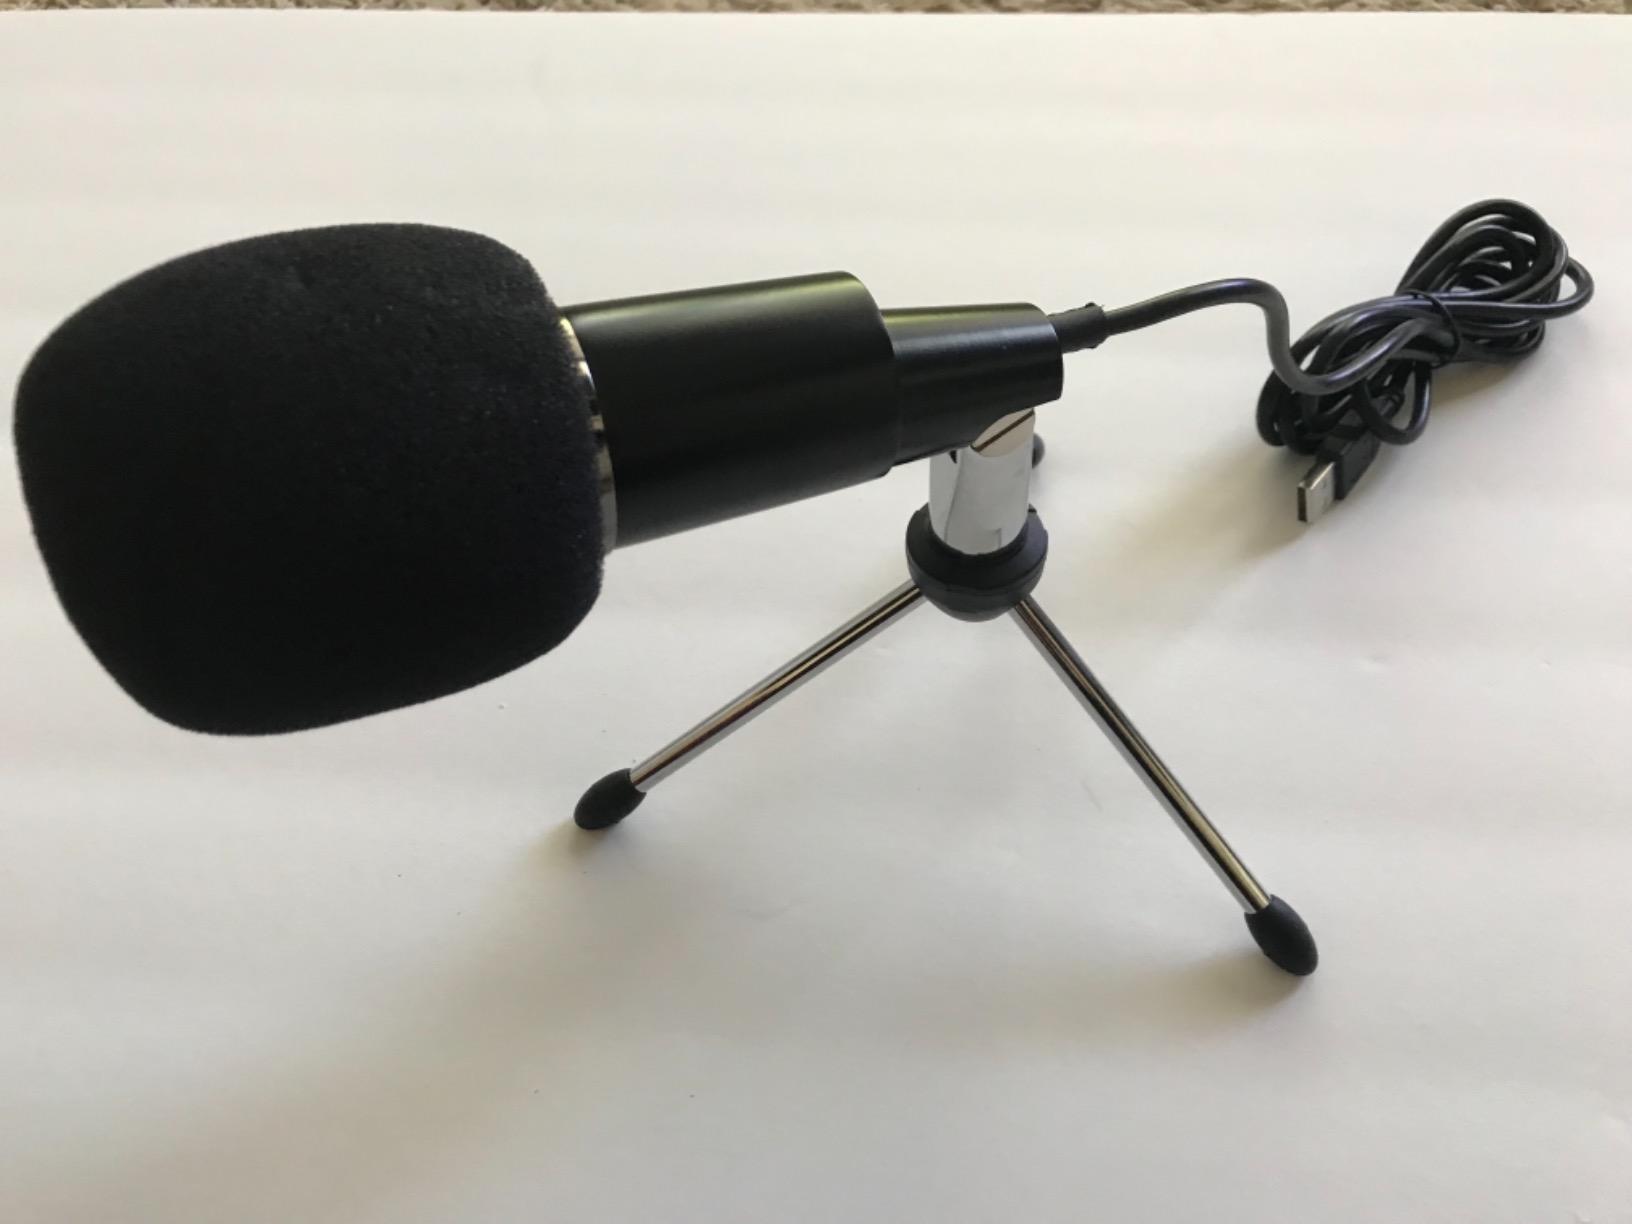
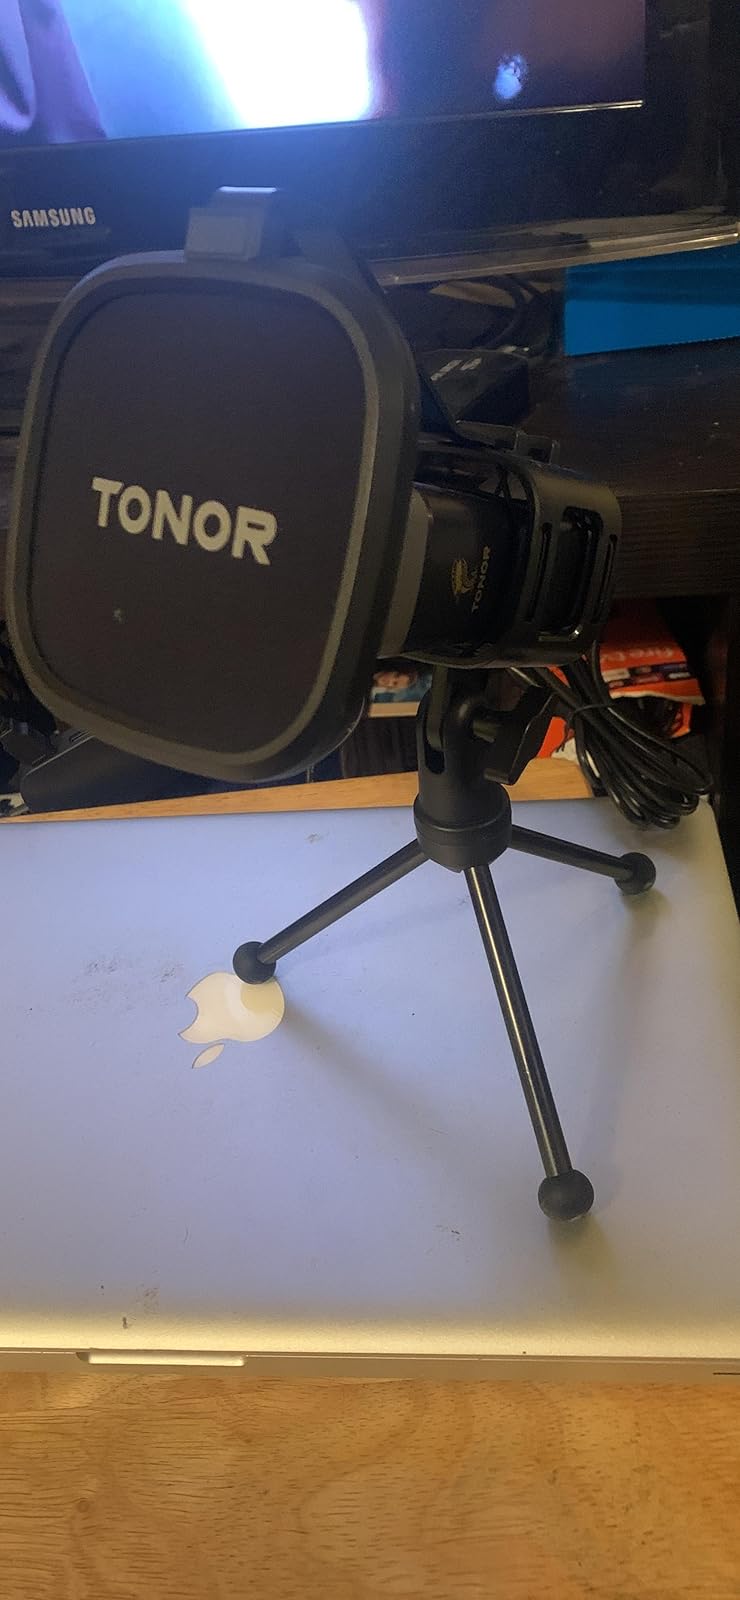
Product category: microphone
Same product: no